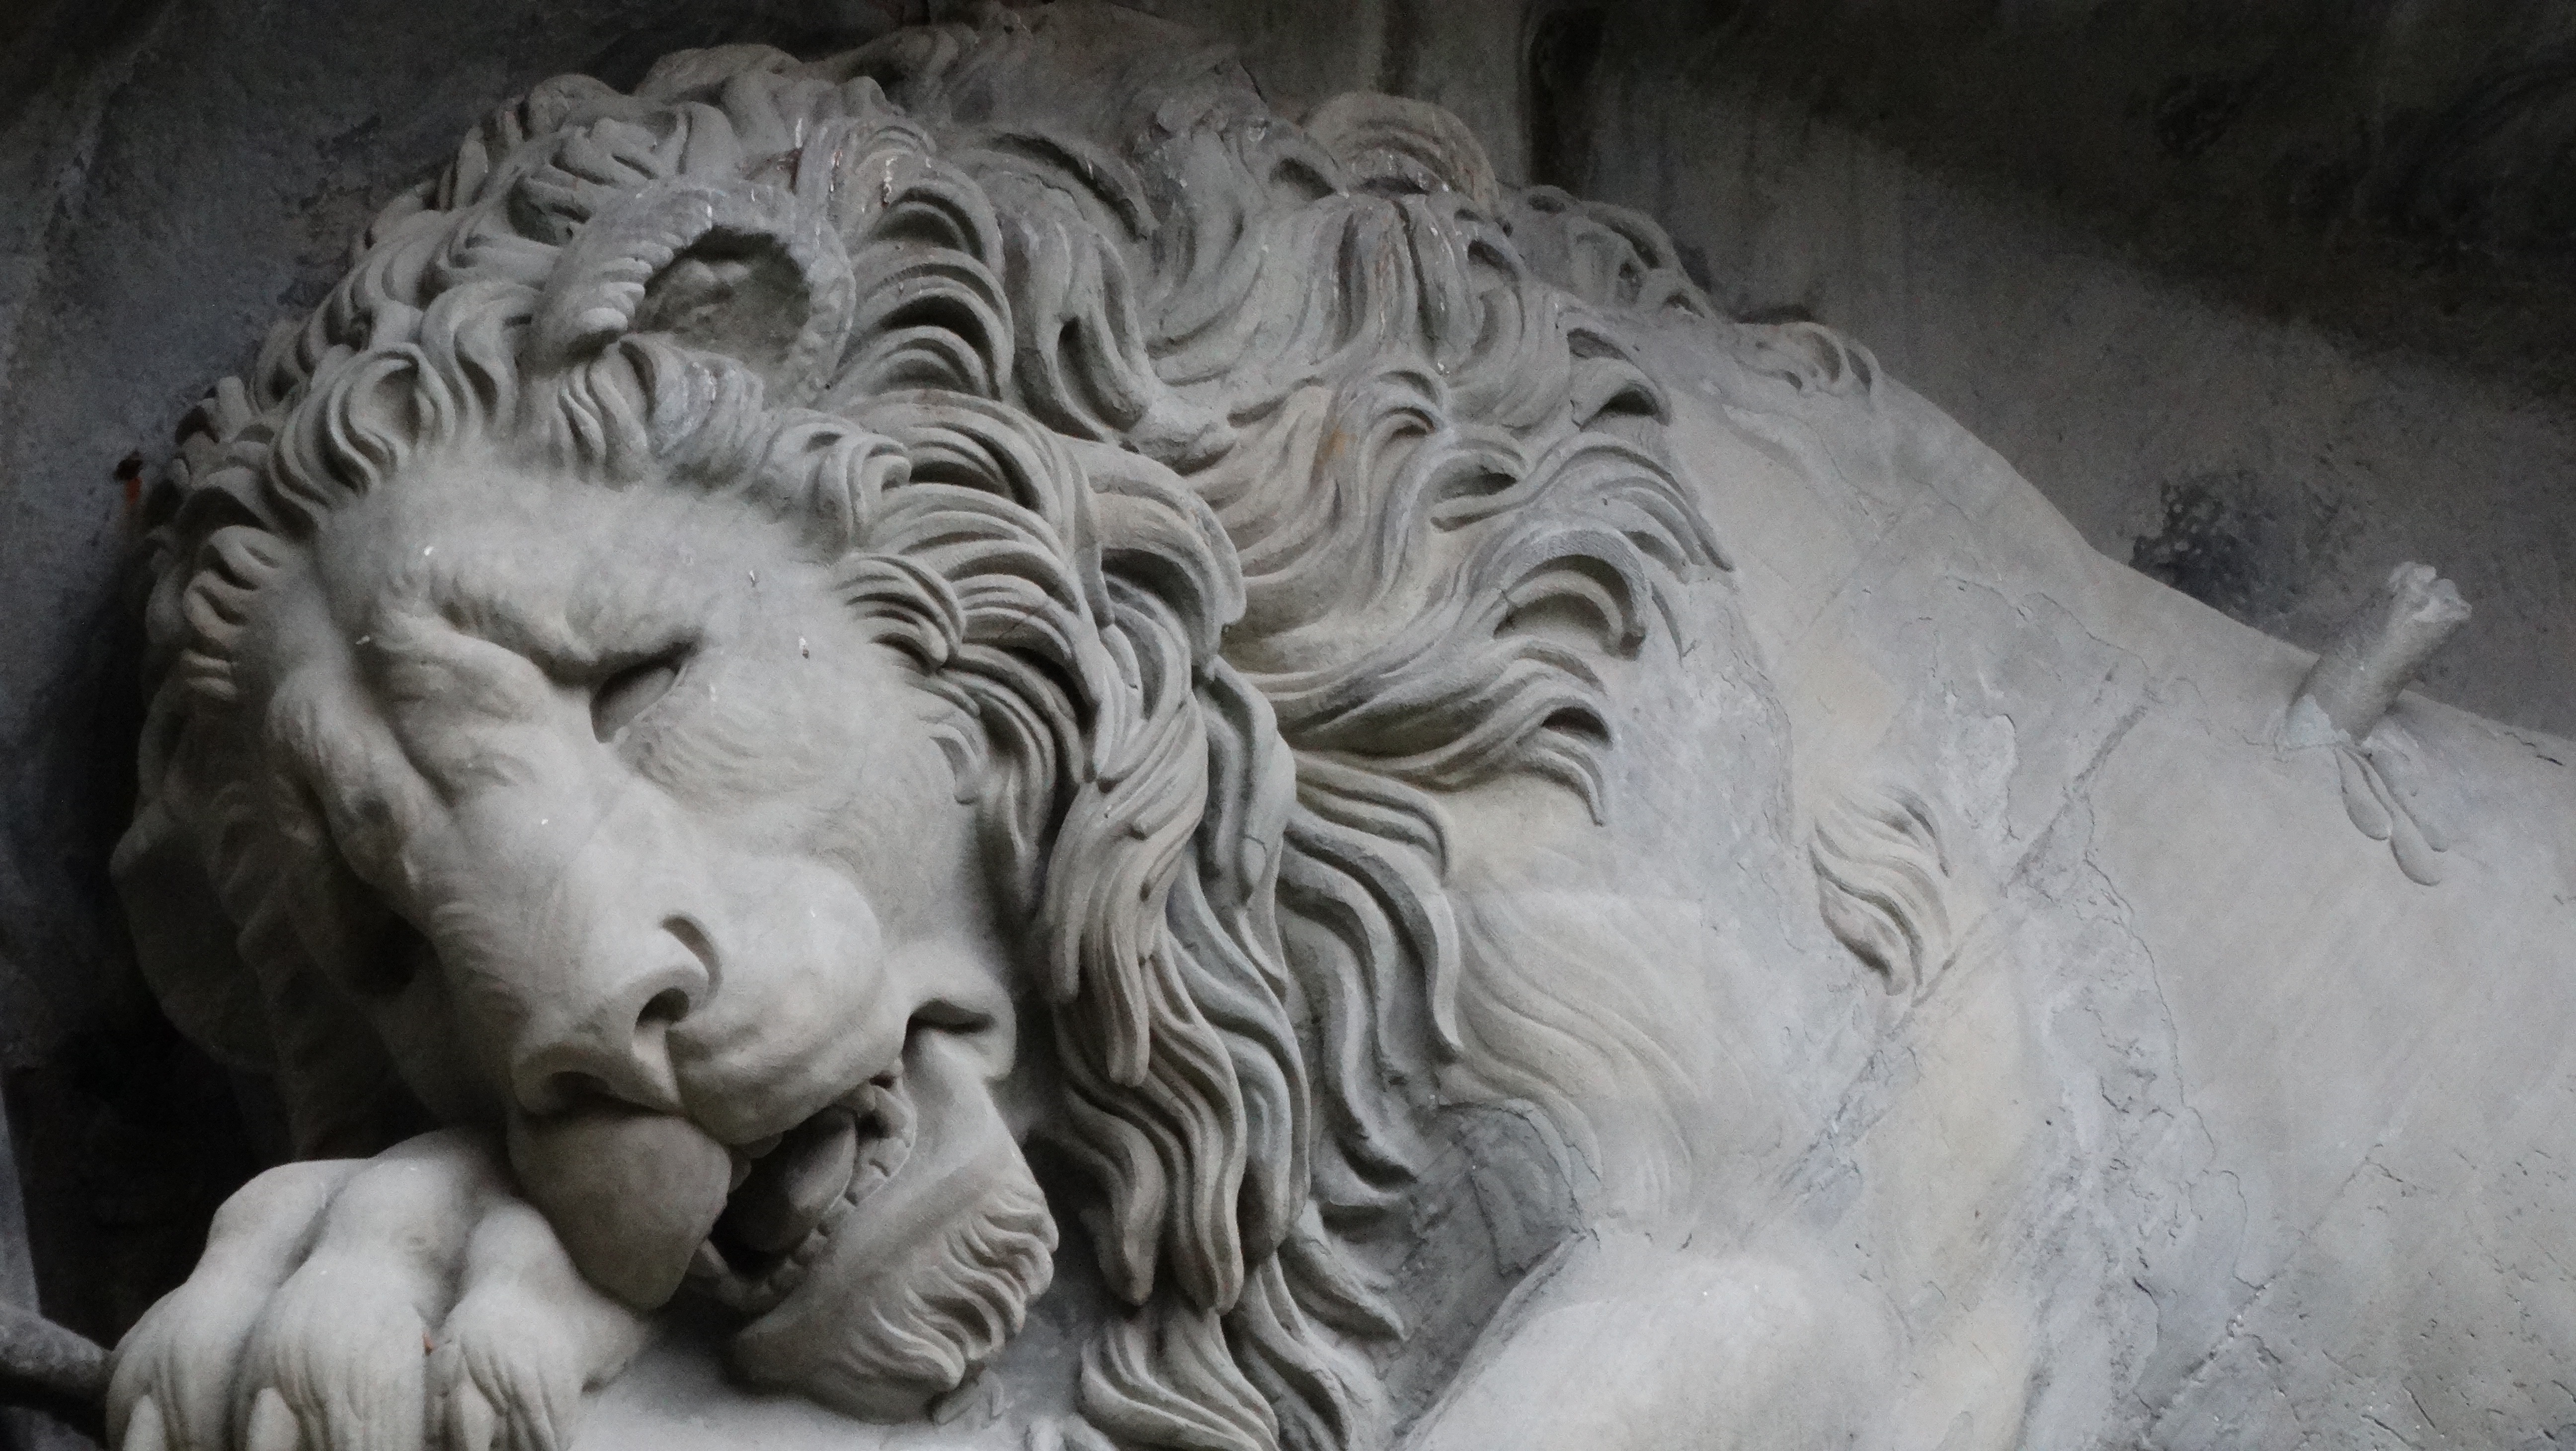
monument, statue, lion, sculpture, art, temple, switzerland, carving, relief, mythology, wounded lion, stone carving, ancient history, louver